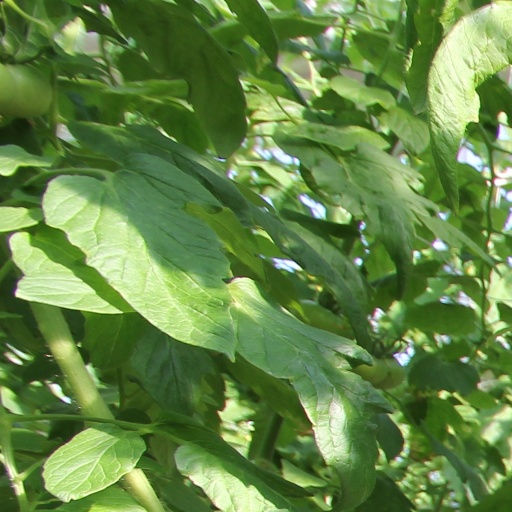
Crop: tomato